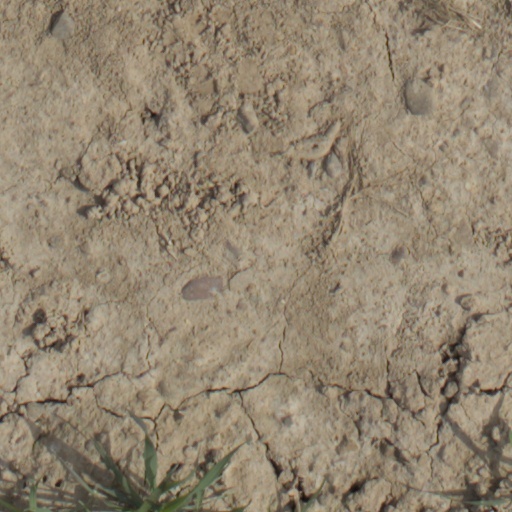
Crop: wheat